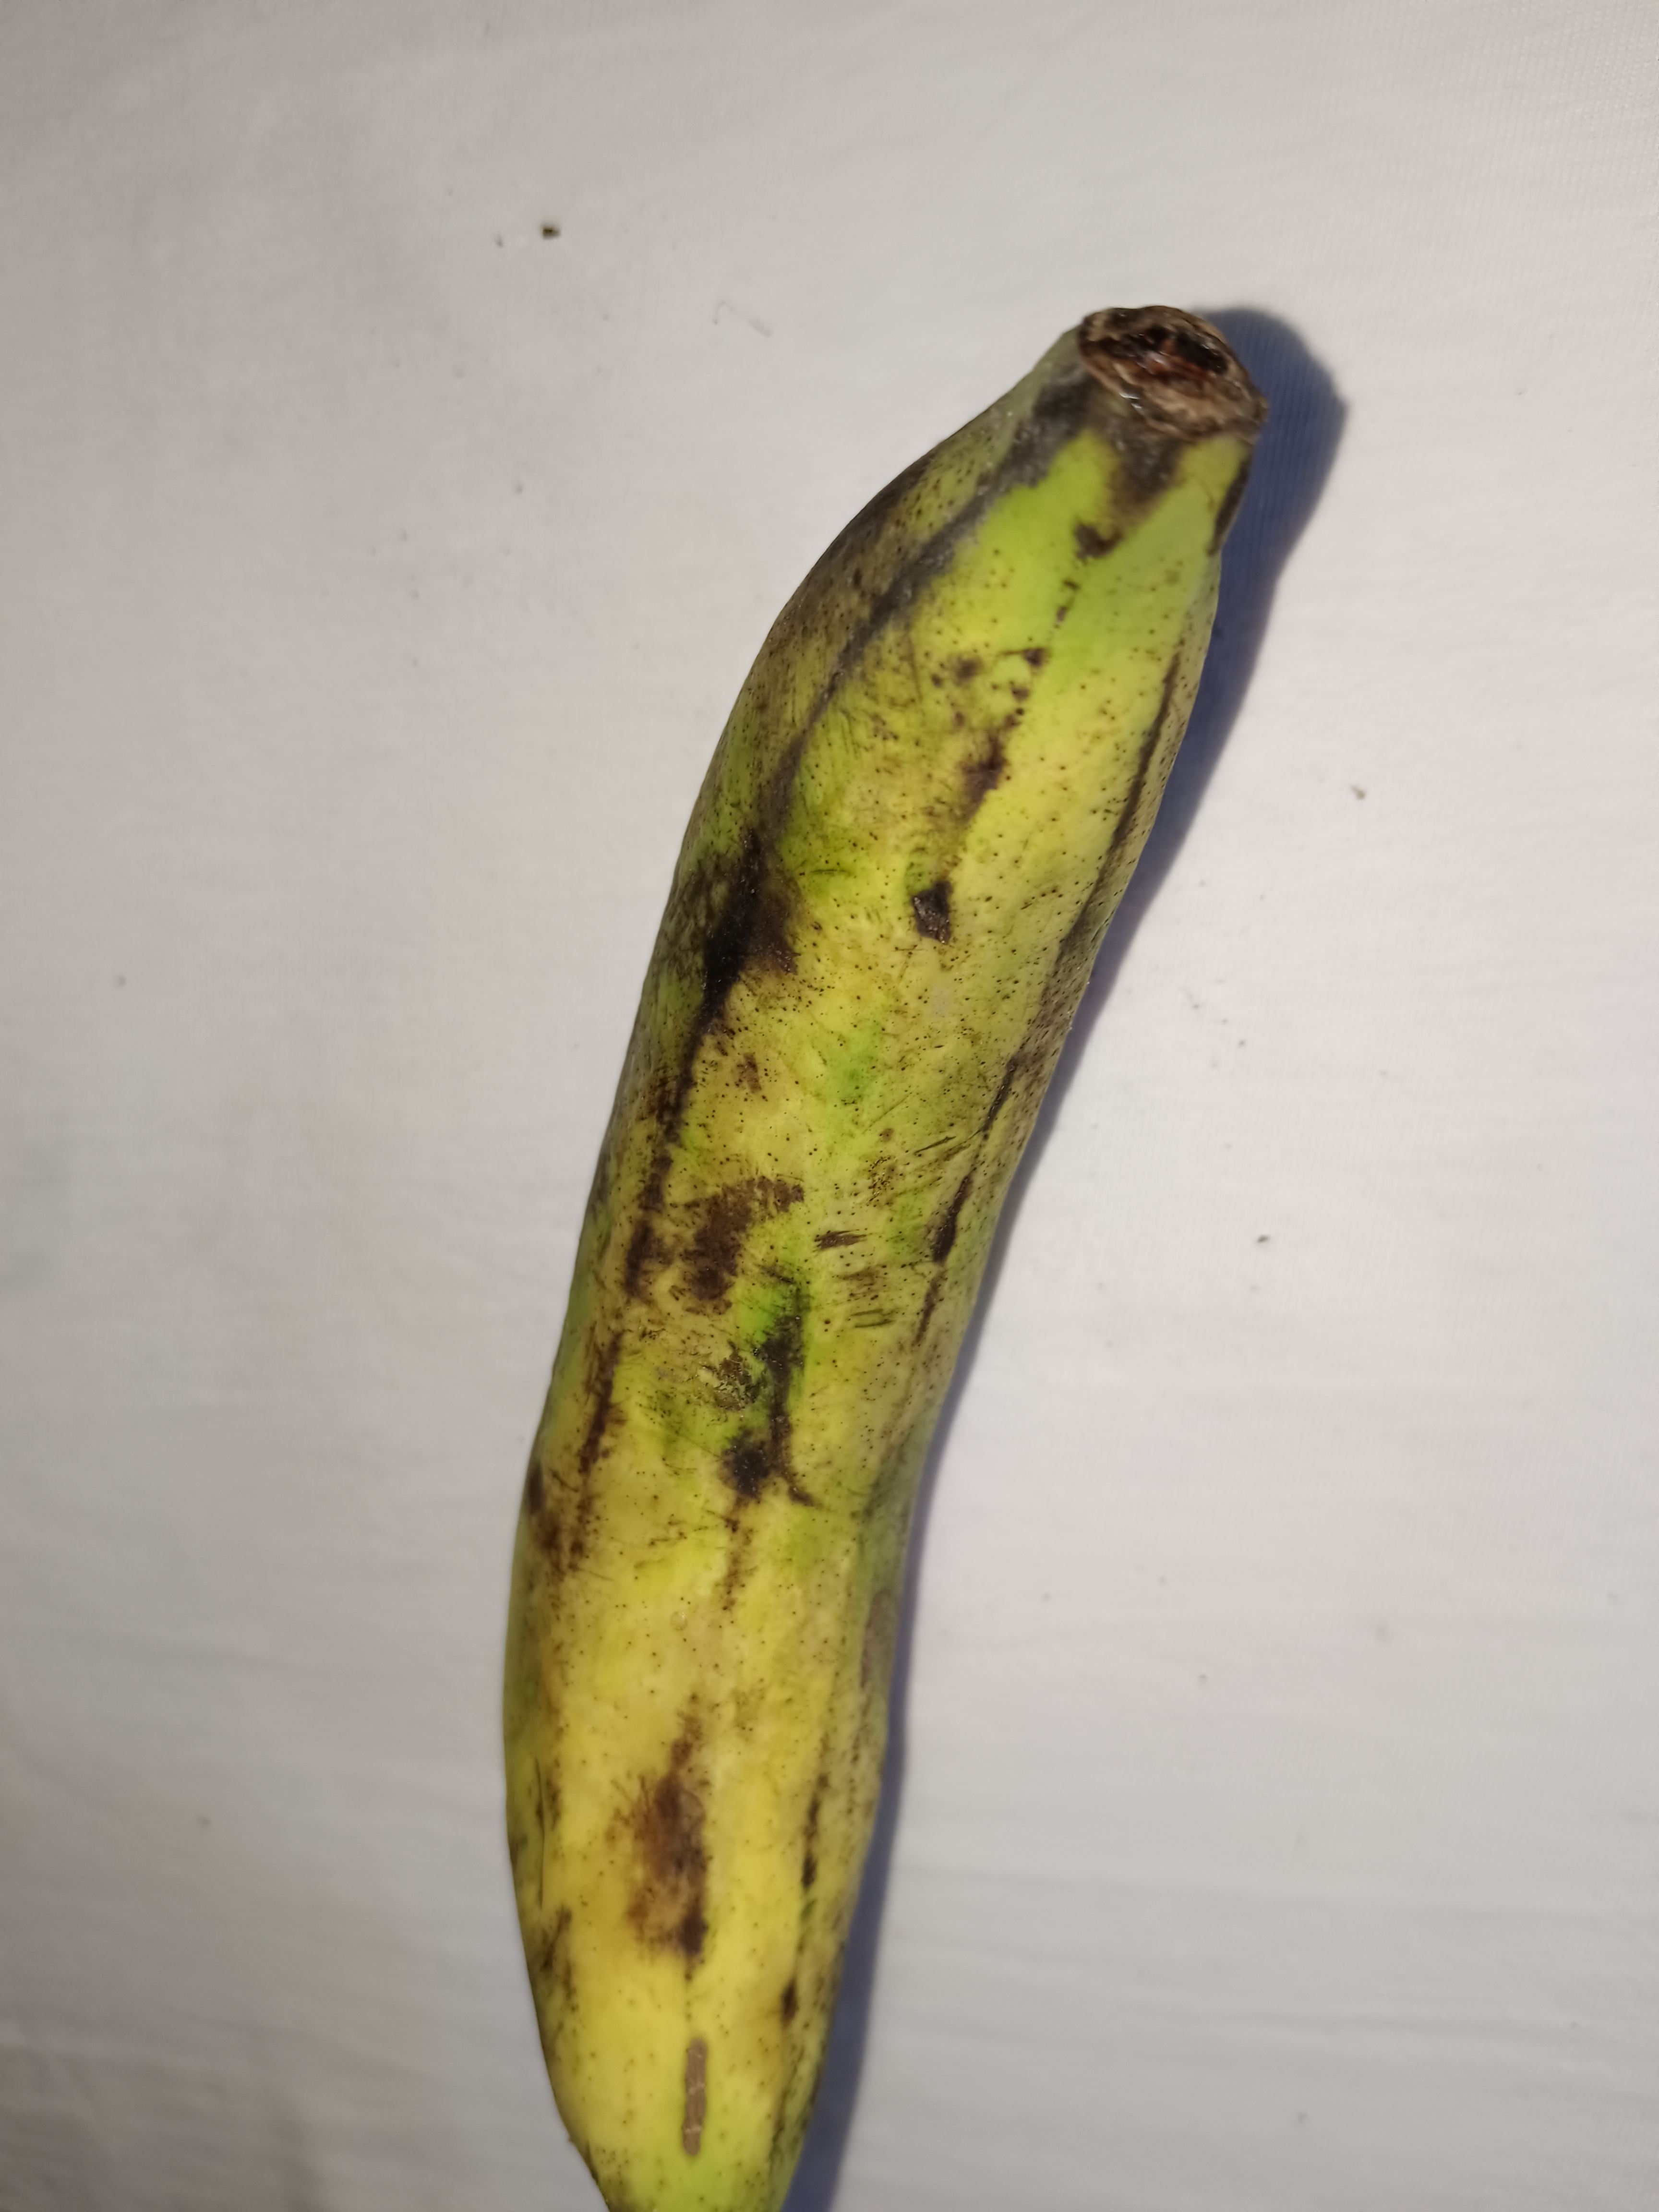
Banana variety: Shagor